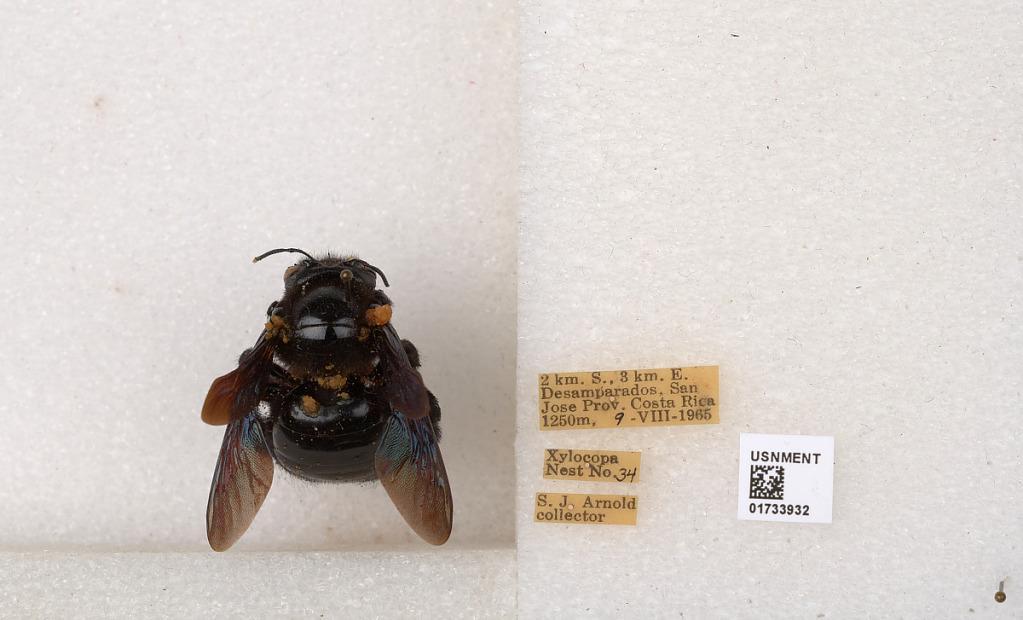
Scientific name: Xylocopa (Megaxylocopa) fimbriata Fabricius
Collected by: J. Araujo
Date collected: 1965-8-9
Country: Costa Rica
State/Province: Provincia de San Jose
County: Desamparados
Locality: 2 km. S., 3 km. E. Desamparados